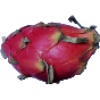
Label: red_pitahaya